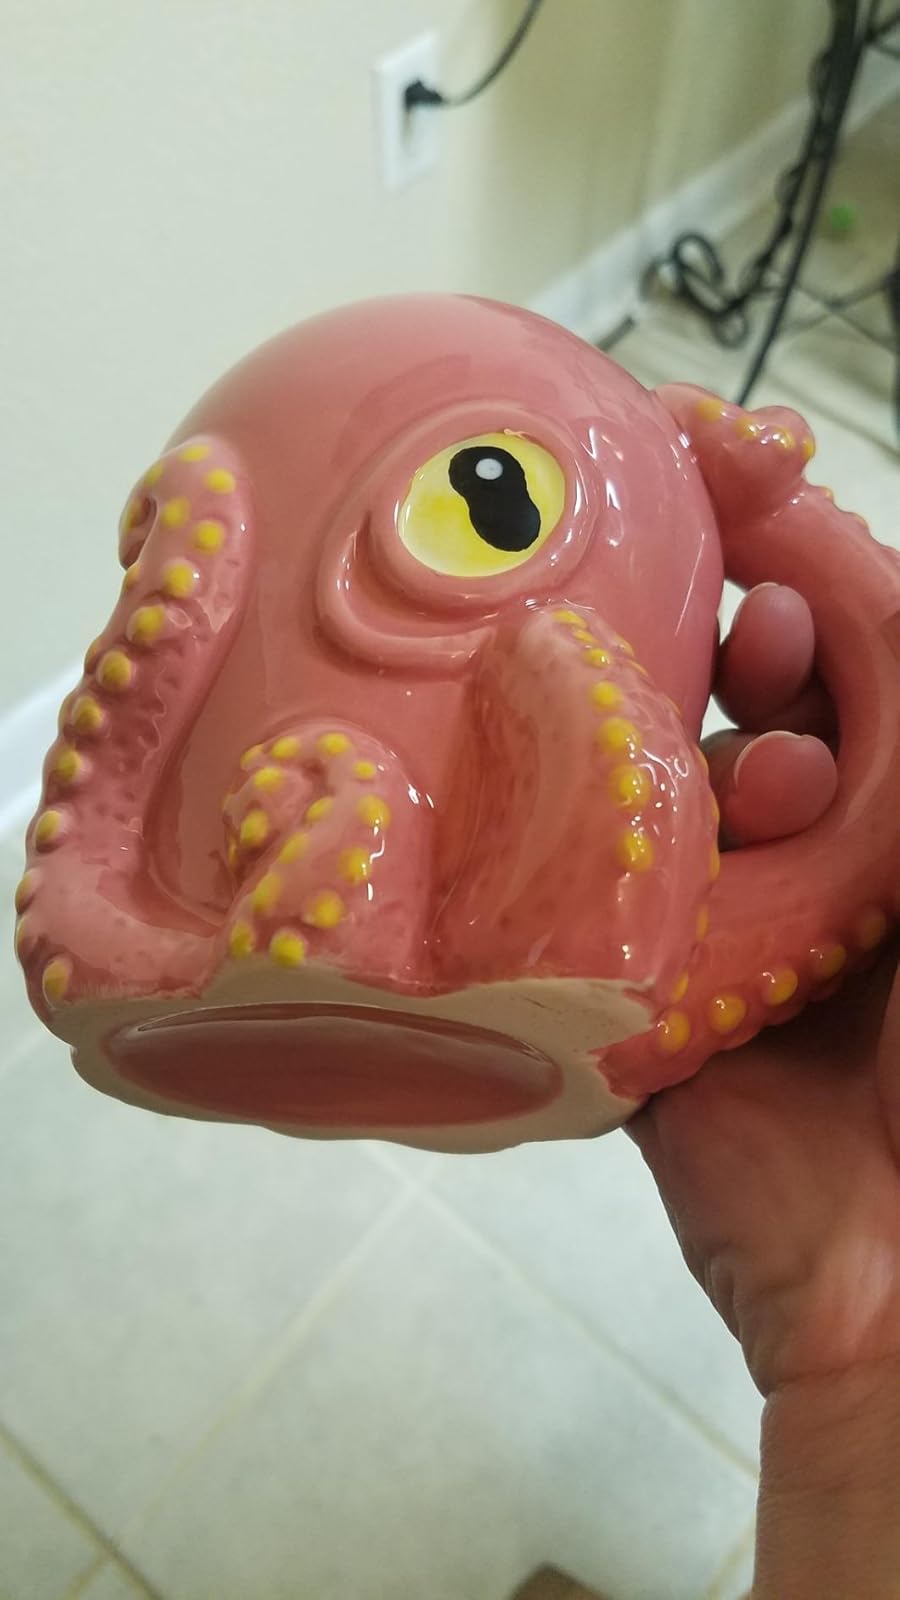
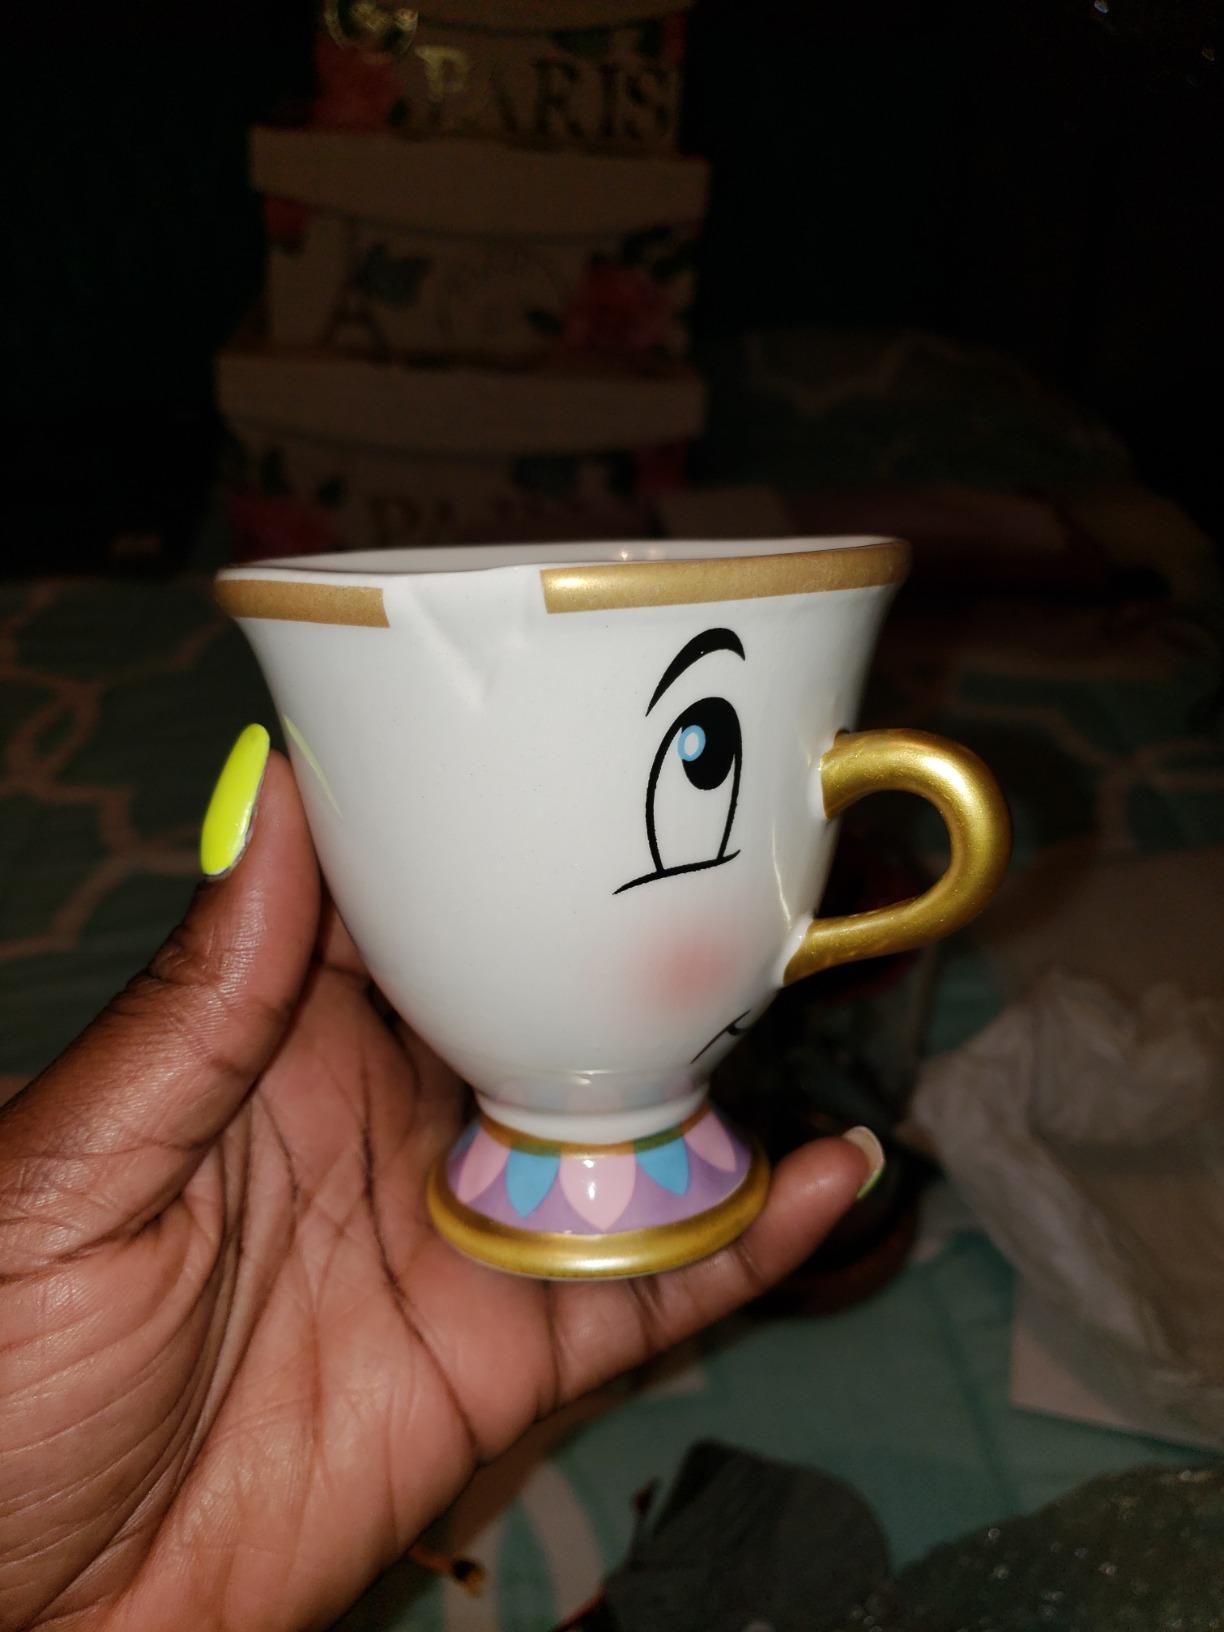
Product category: items_mug
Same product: no